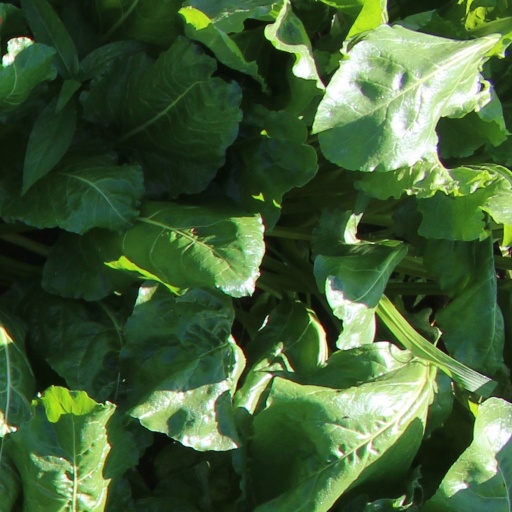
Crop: sugar beet